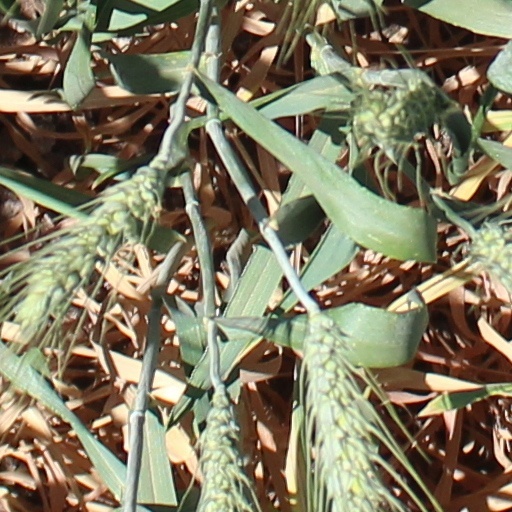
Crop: wheat